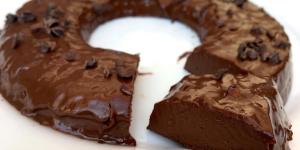
tarta de chocolate fria con gelatina